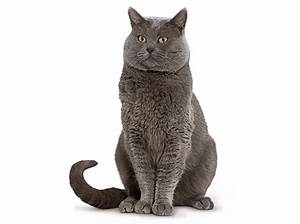
Label: cat